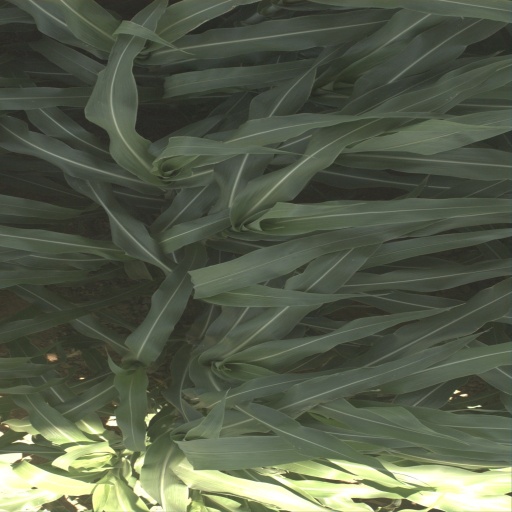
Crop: sorghum